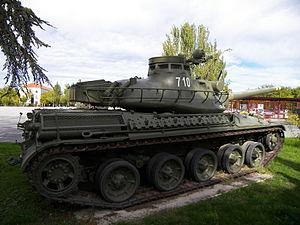
L’AMX-30E est une version pour l'Espagne du char de combat français AMX-30. Bien que le gouvernement espagnol tendait dans un premier temps à acquérir le char allemand Léopard 1, ce fut finalement l'AMX-30 qui fut choisi en raison de son plus faible coût et de sa production en Espagne. Les AMX-30E furent fabriqués pour l'armée espagnole par Santa Barbara Sistemas de 1974 à 1983.